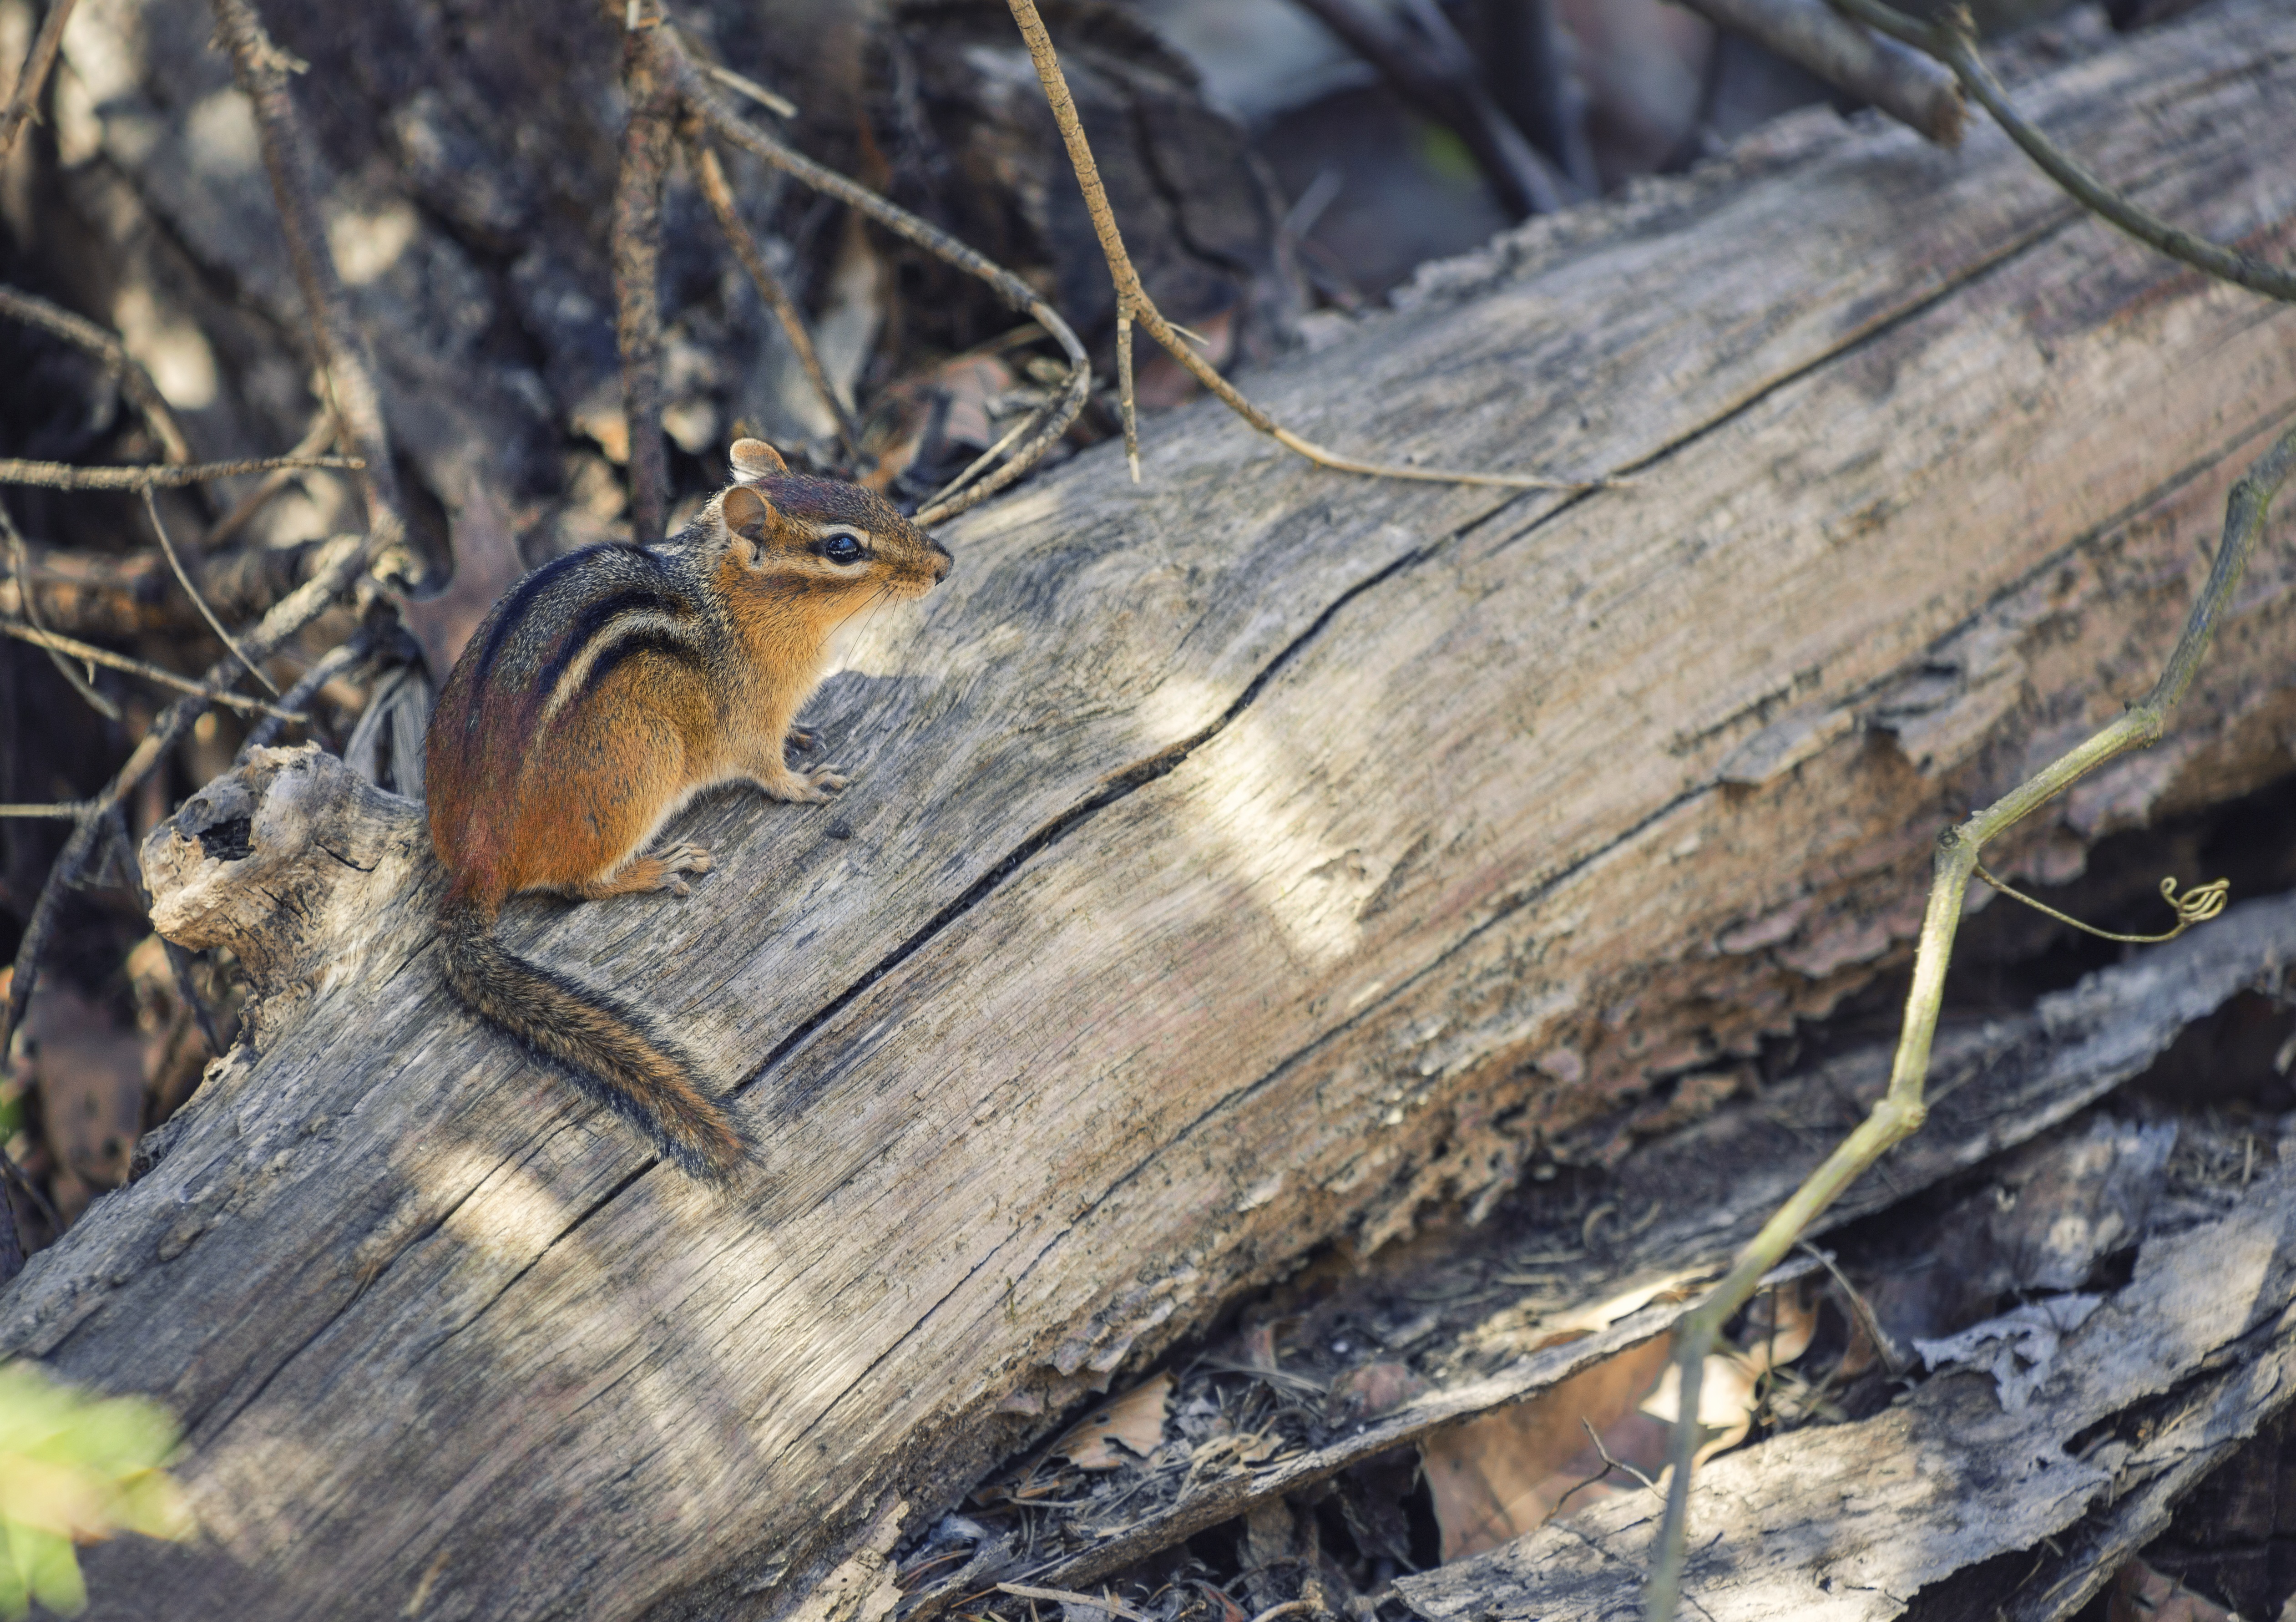
tree, nature, forest, outdoor, branch, leaf, animal, cute, wildlife, wild, fur, log, portrait, young, color, natural, autumn, park, mammal, squirrel, colorful, rodent, fauna, face, woods, chipmunk